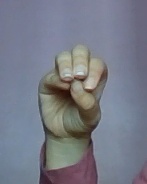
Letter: ha